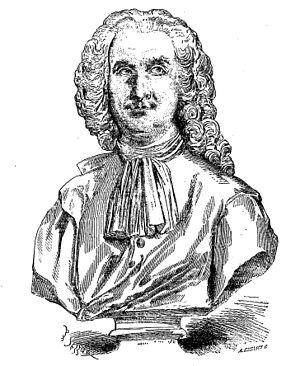
John Holker, né à Stretford, le 14 octobre 1719, mort à Montigny le 27 avril 1786, est un manufacturier anglais, fondateur de la manufacture royale de velours de coton de Saint-Sever, nommé inspecteur général des manufactures en 1755, chargé de promouvoir l'industrie textile en France.